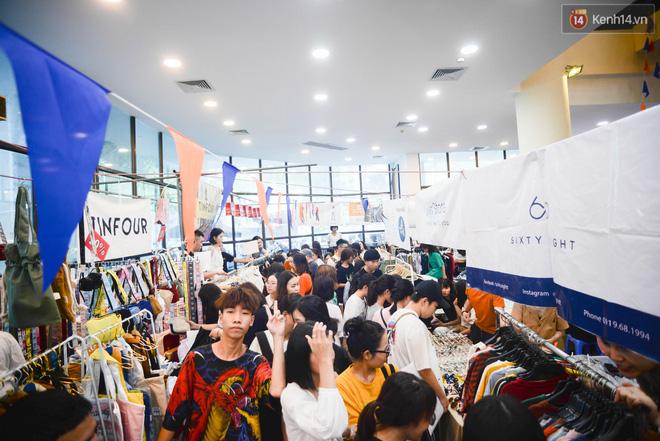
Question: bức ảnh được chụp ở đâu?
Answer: bức ảnh được chụp trong một khu bán quần áo